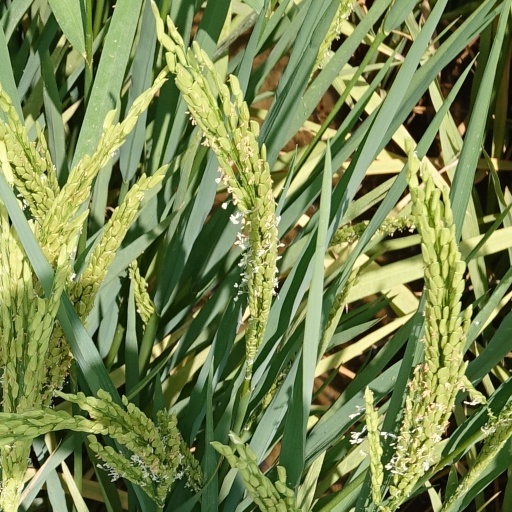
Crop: rice